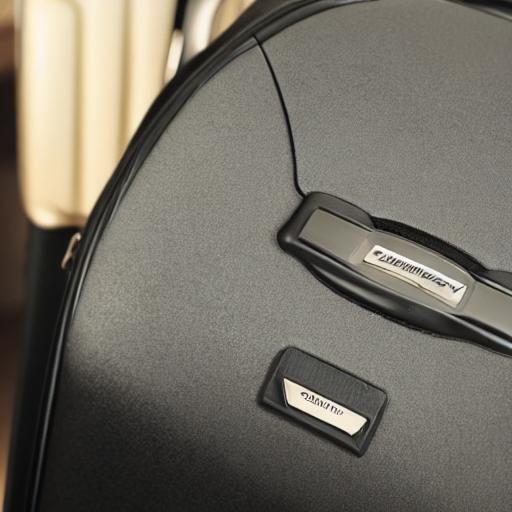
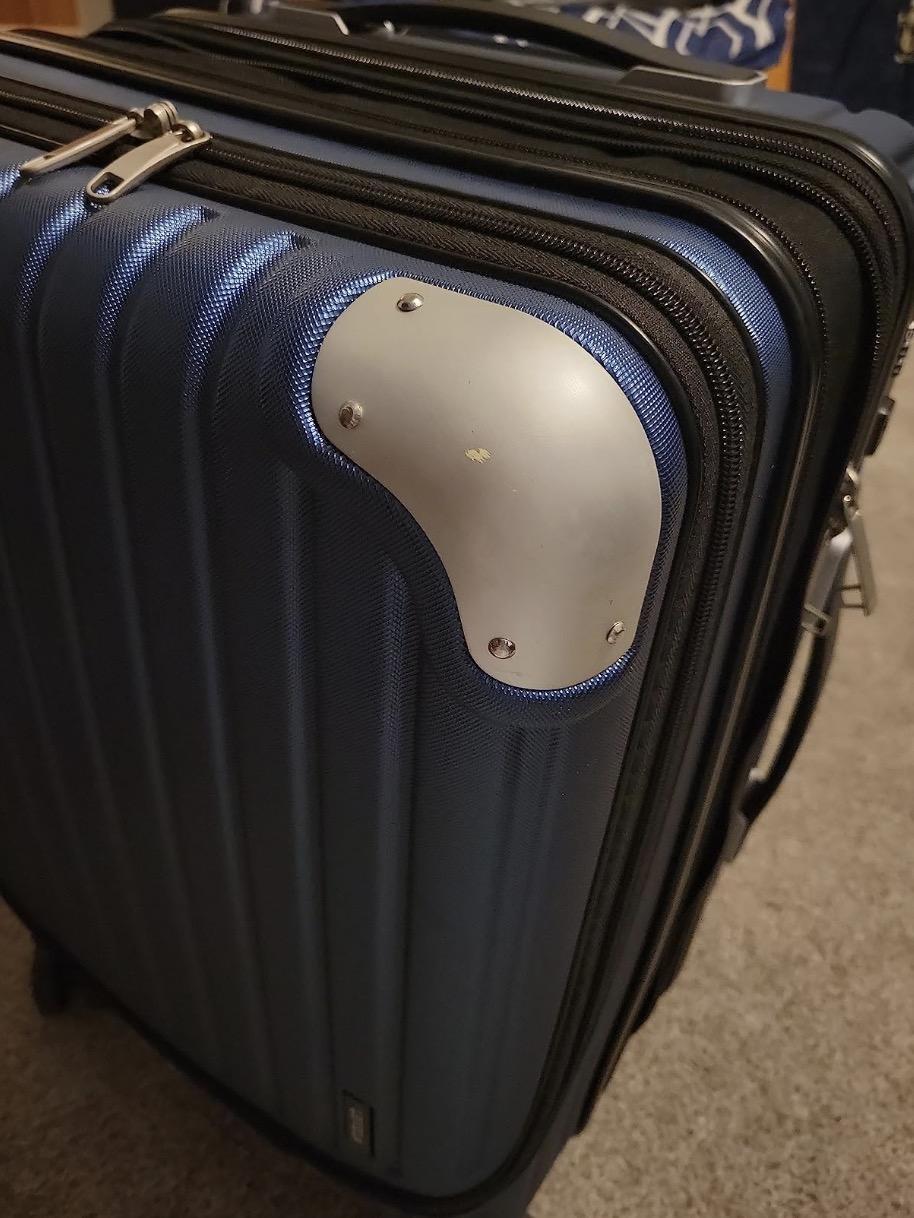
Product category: items_tea
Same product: no